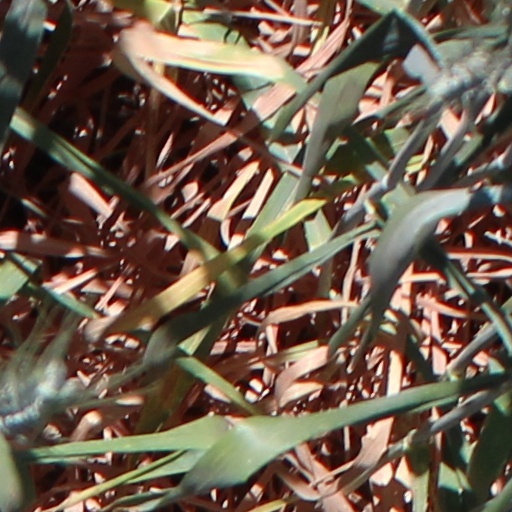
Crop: wheat